2017–18 Big Ten Conference men's basketball season

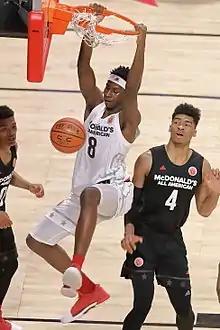
Michigan State Jaren Jackson Jr. at the 2017 McDonald's All-American Boys Game

Prior to the conference's annual media day, unofficial awards and a poll were chosen by a panel of 28 writers, two for each team in the conference. Michigan State was a unanimous selection to win the conference, receiving all 28 votes. The Spartans' Miles Bridges was also a unanimous selection for Preseason Player of the Year.